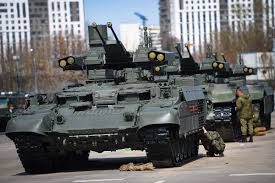
Label: Iskander